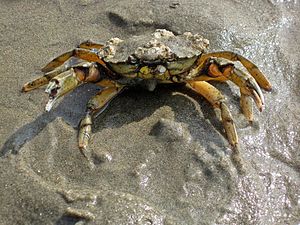
Kutikula / Hvirvelløse dyr
Leddyr som f.eks. krabber har et stærkt ydre hudskelet (kutikula)
Kutikula bruges om forskellige former for beskyttende ydre lag på organismer.